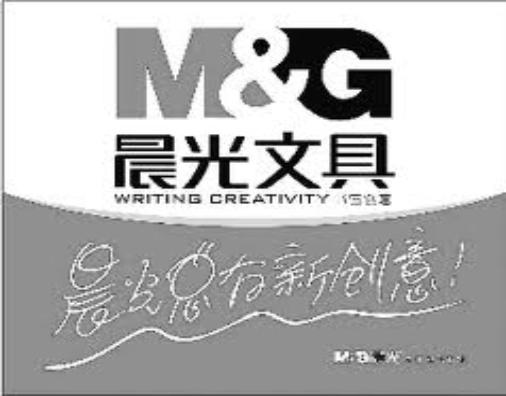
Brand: m&g
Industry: Necessities